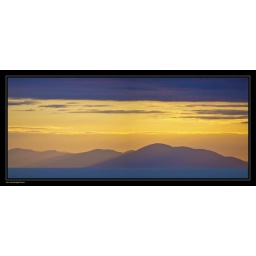
Sunset over the mountains of Mourne from top of Milners tower Port Erin